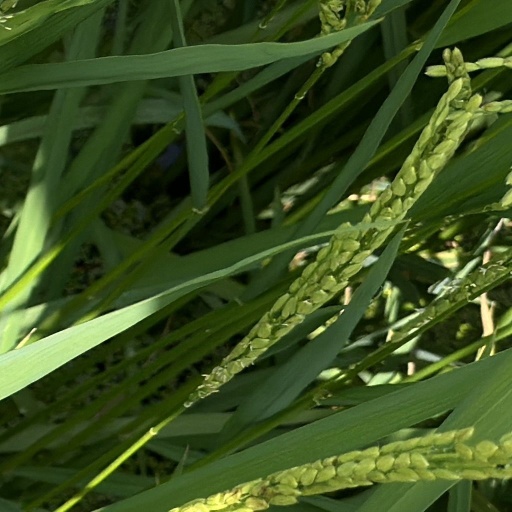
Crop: rice